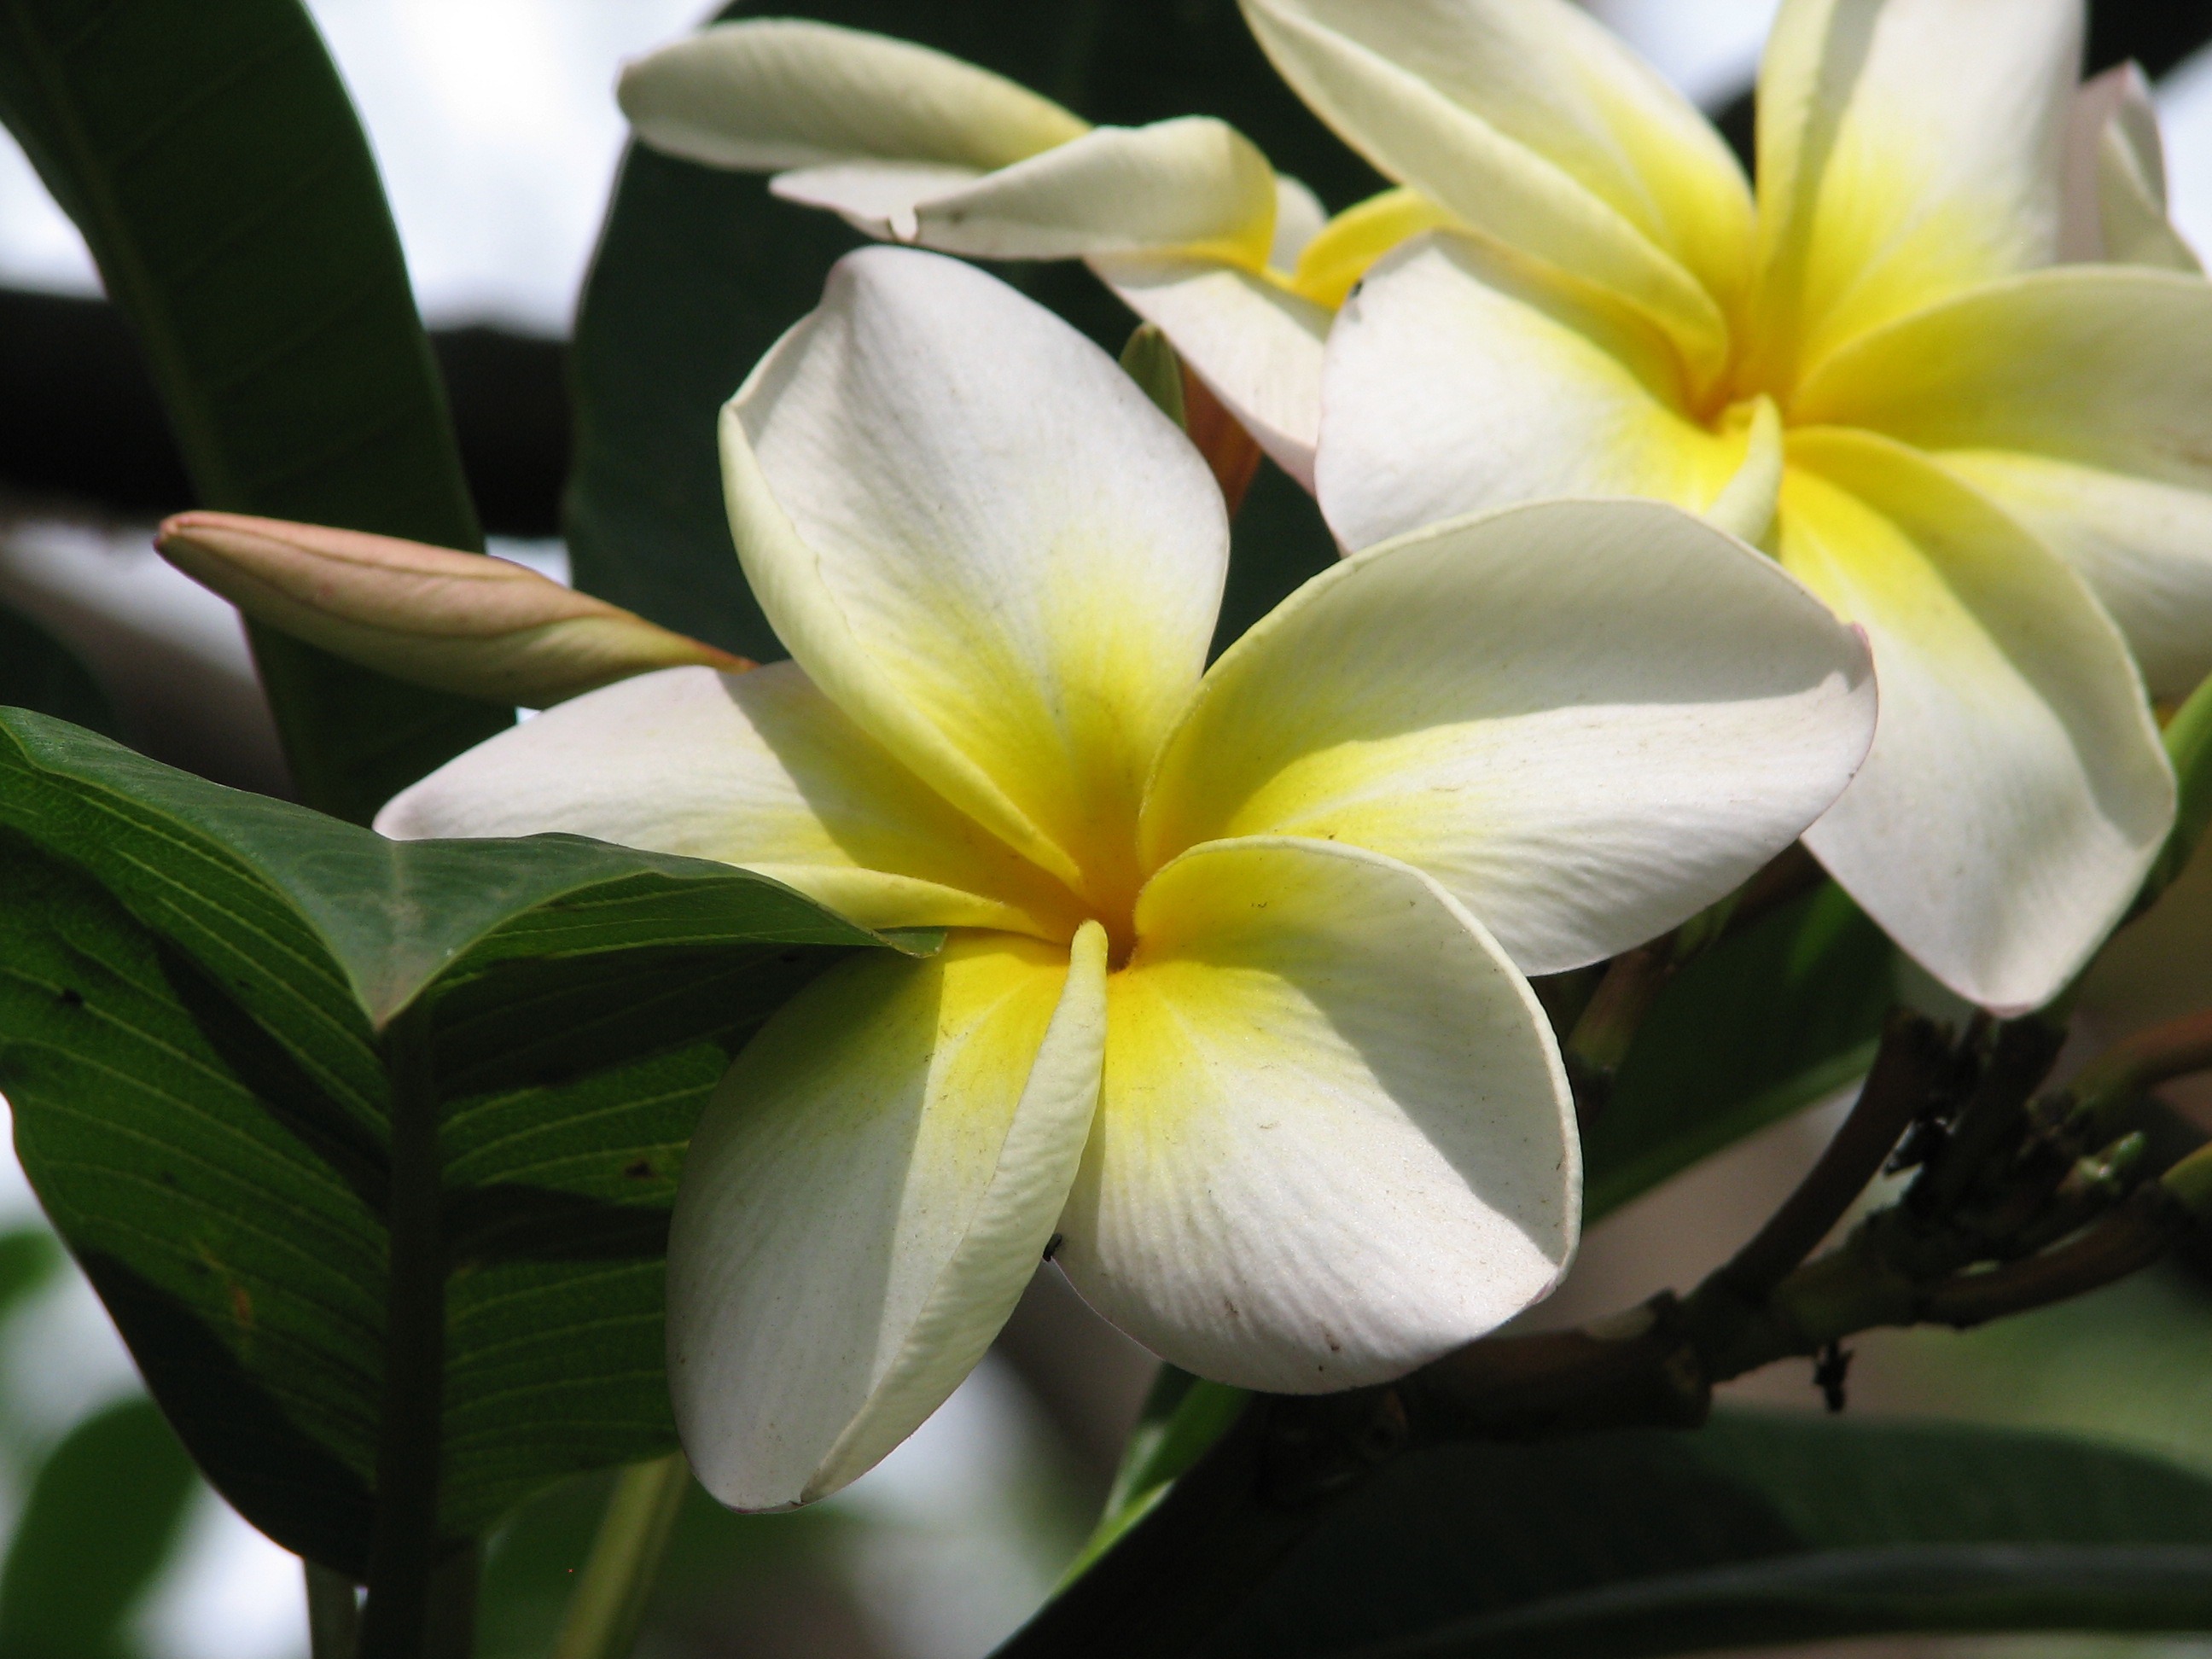
blossom, plant, flower, petal, botany, flora, white flower, yellow flower, plumeria, macro photography, frangipani, flowering plant, land plant